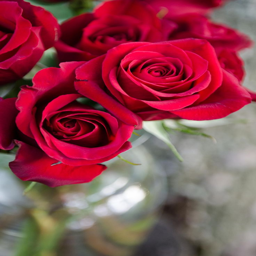
a vase of red roses shot outside on a tree stump in natural light .